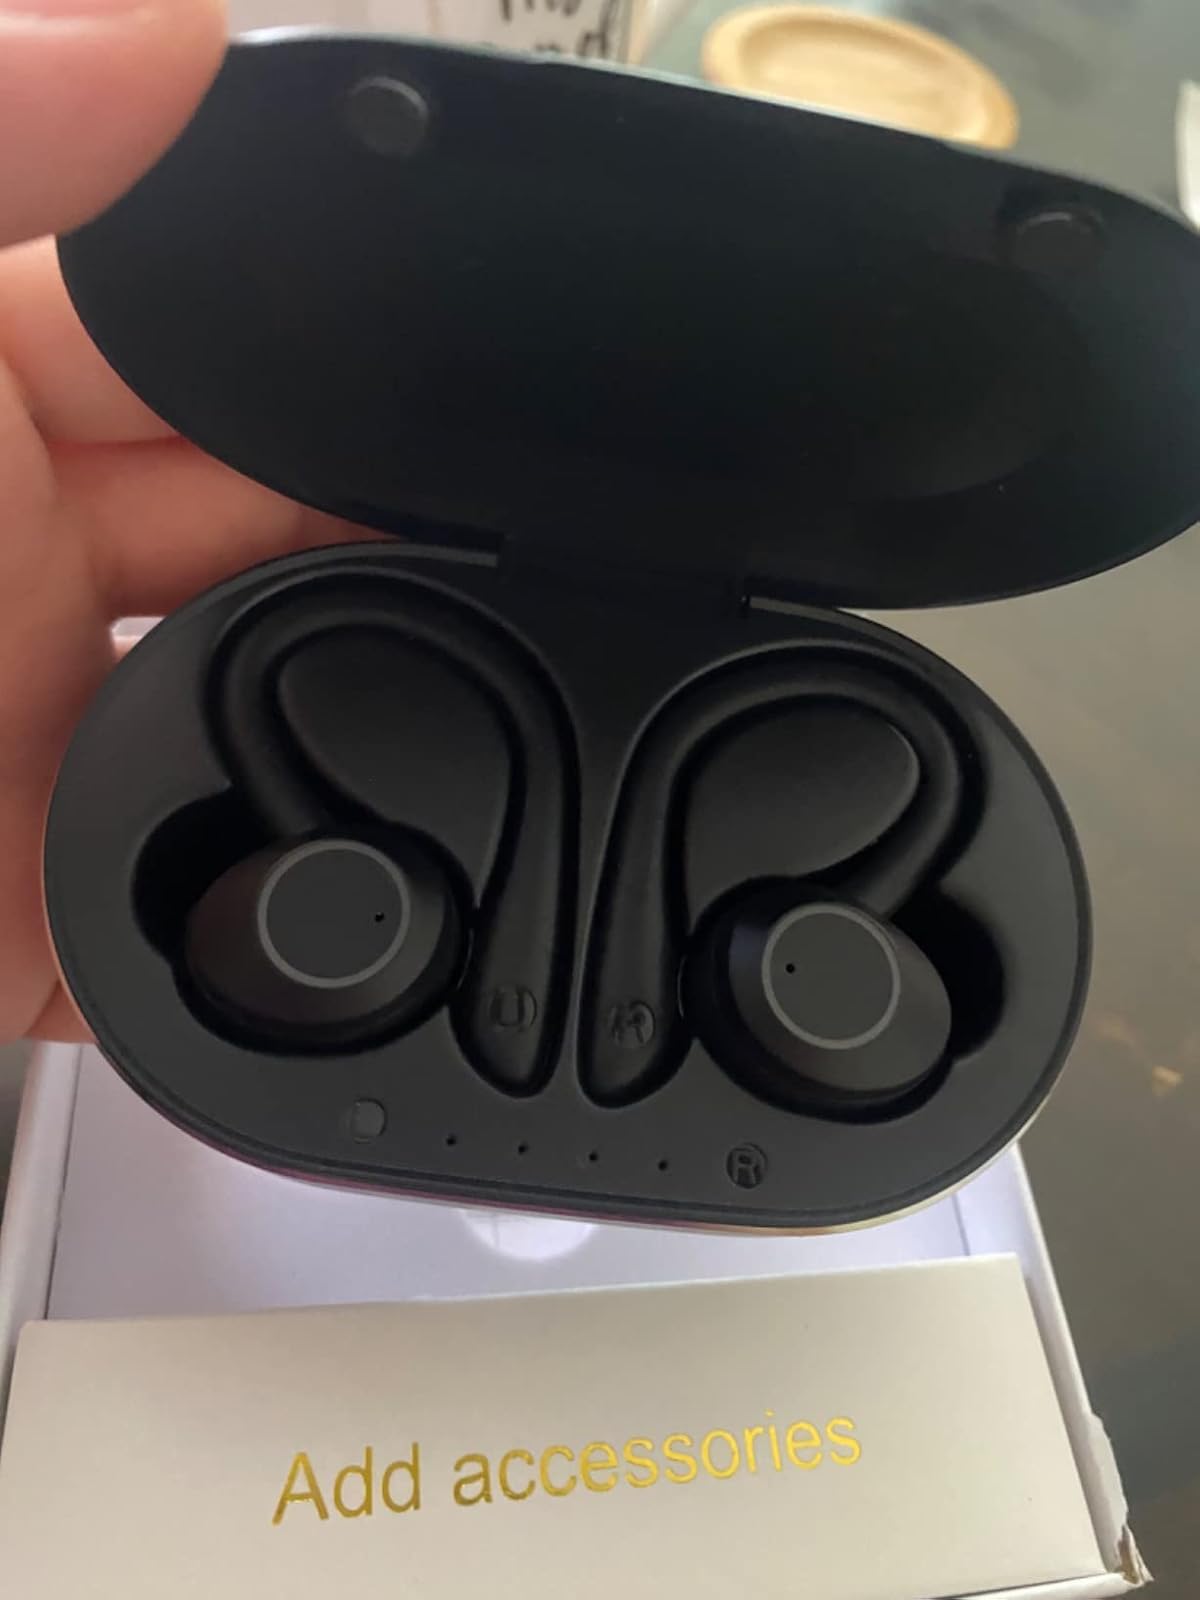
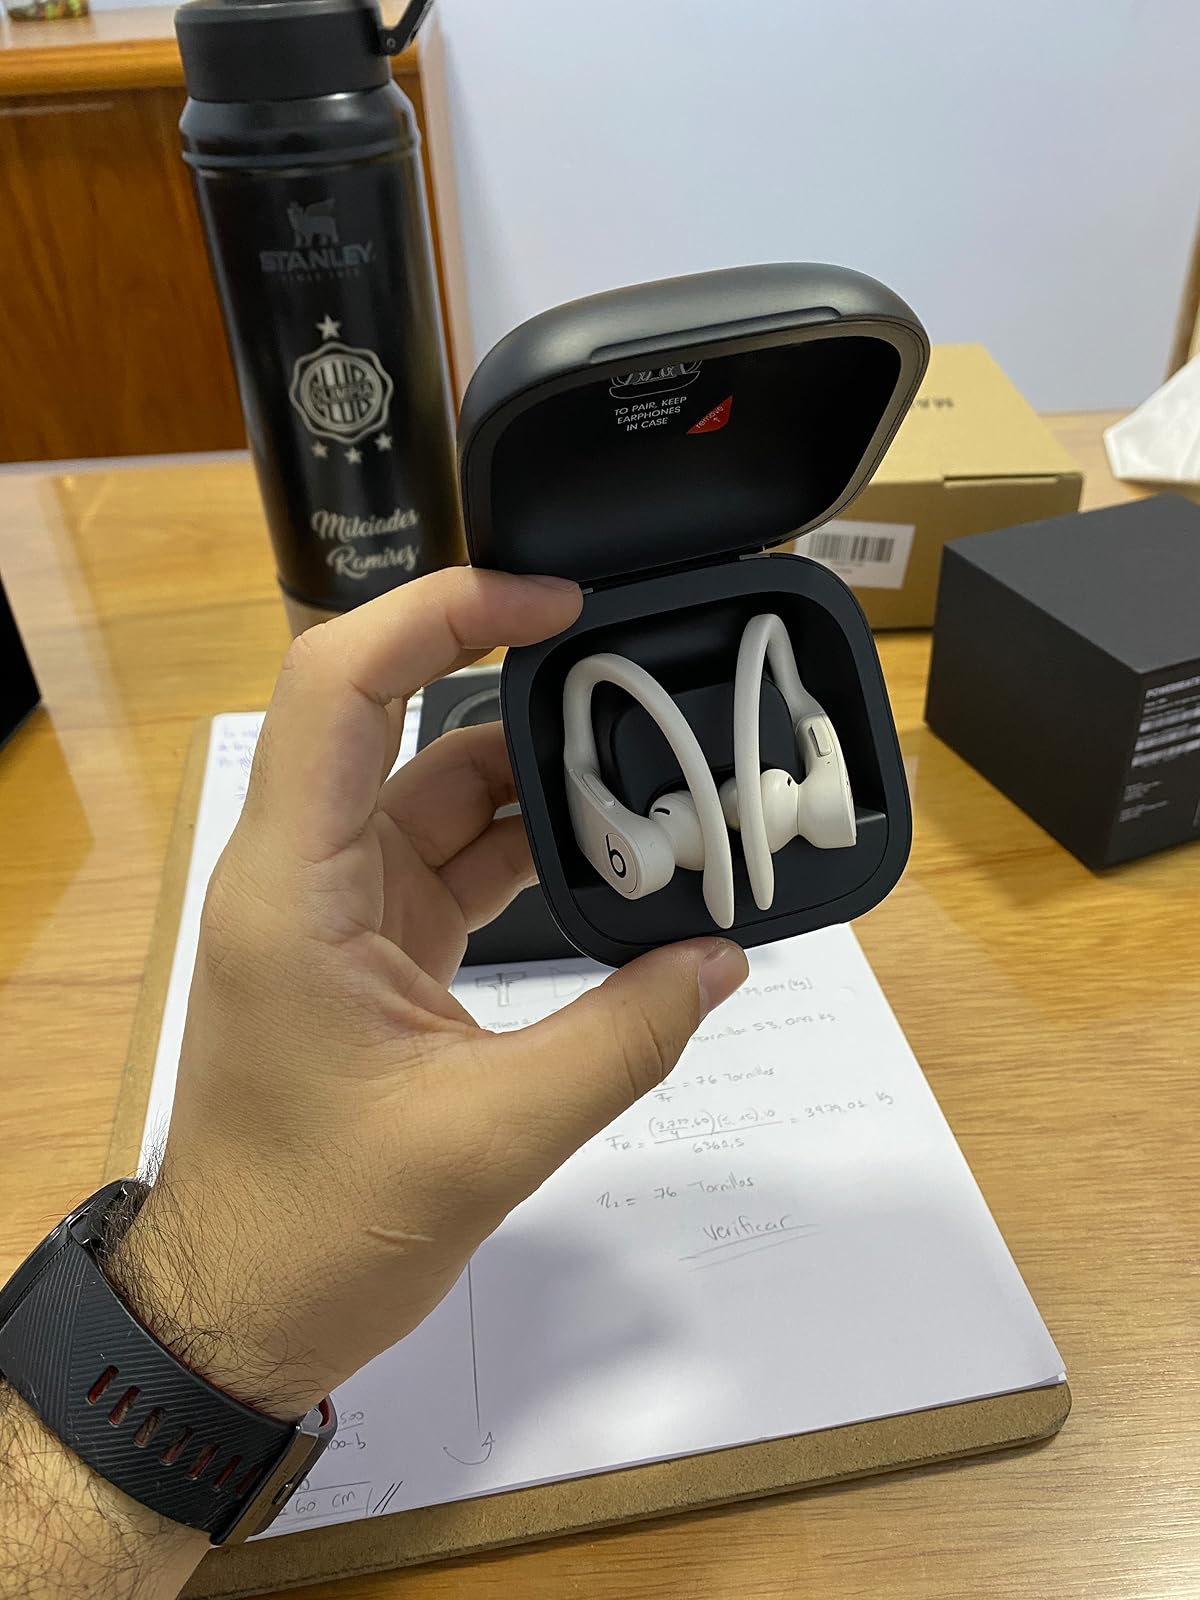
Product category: earbuds
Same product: no